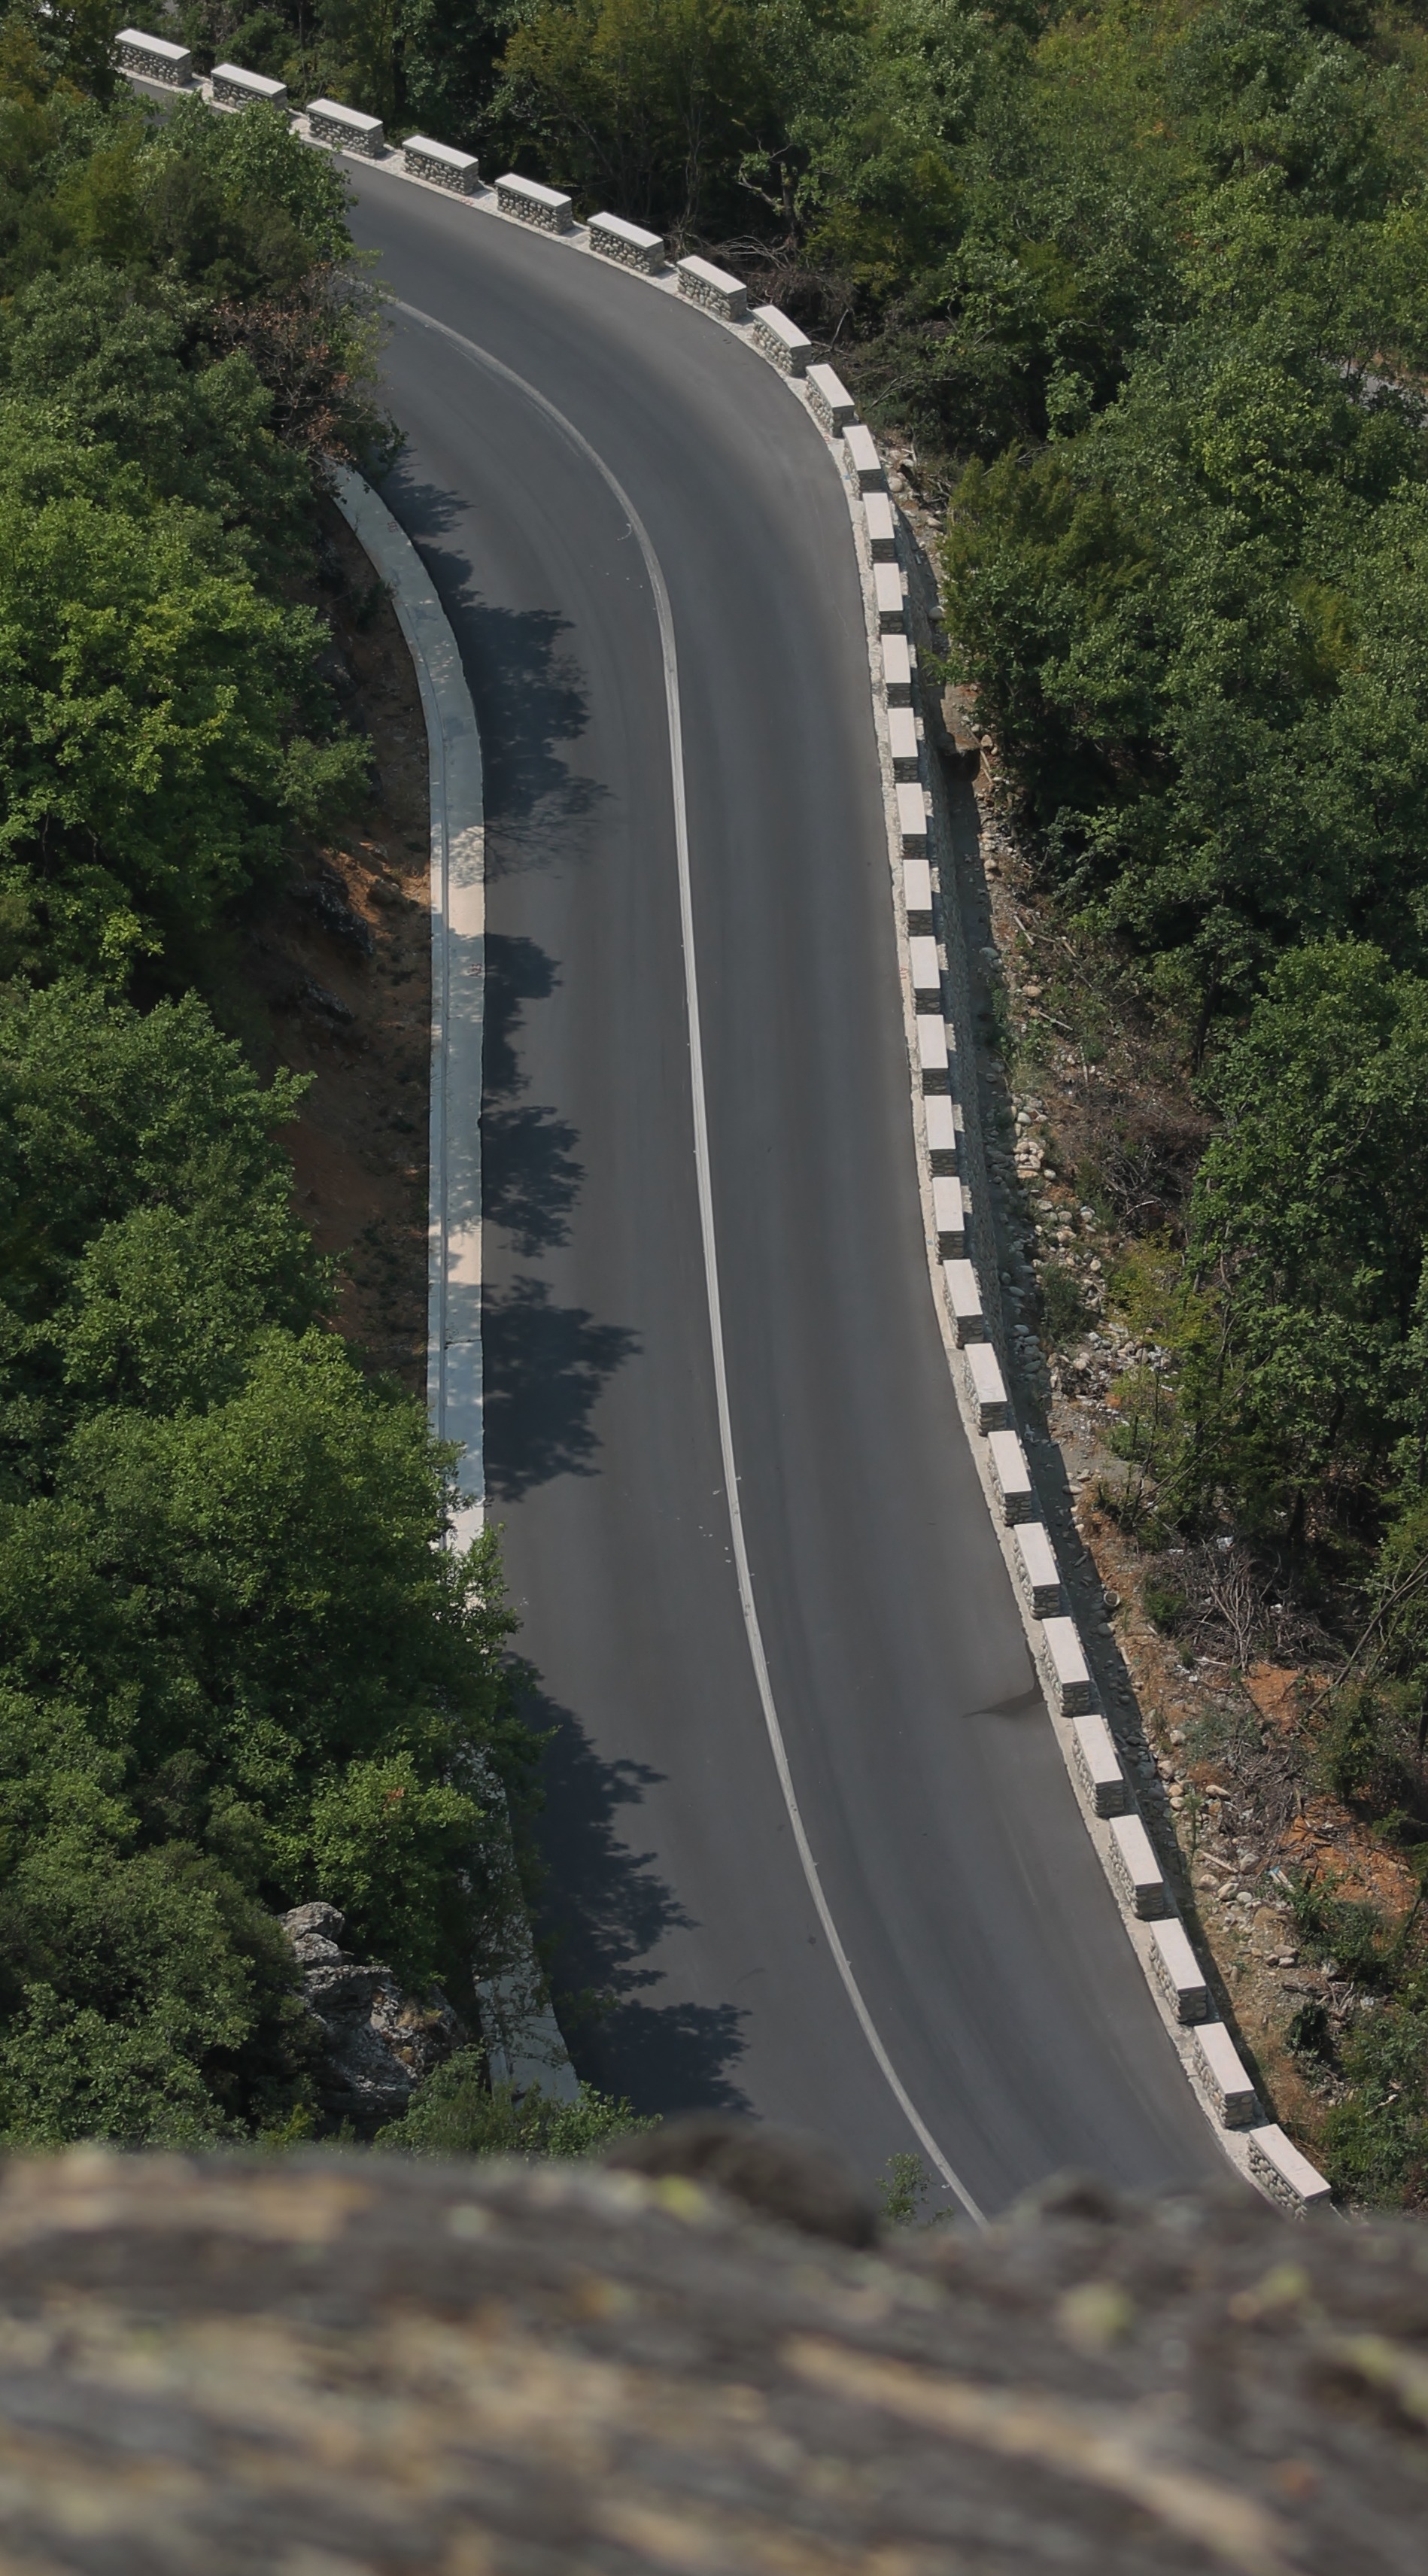
landscape, track, road, bridge, highway, transport, bend, lane, road sign, infrastructure, aerial photography, mountain pass, nonbuilding structure, controlled access highway